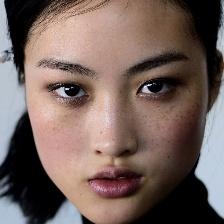
Label: faces